Lena Meyer-Landrut

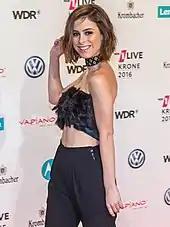
Meyer-Landrut at the 1LIVE Krone 2016

After taking a little break, in December 2016, Meyer-Landrut revealed on her Twitter account that her forthcoming fifth studio album would be called "Gemini" and that she had already begun working on it. In April 2017, she released the single "Lost in You", which reached number 58 in Germany. The following month, Meyer-Landrut participated in the fourth season of the German TV show "Sing meinen Song - Das Tauschkonzert", the German version of the series "The Best Singers". In its third episode, she premiered the previously unreleased song "If I Wasn't Your Daughter". German press instantly discussed the song's content, which refers to Lena's relationship with her father who left the family when she was two. The song reached the top forty in Germany and Switzerland where it became her highest-charting single since 2015's "Wild & Free". A "Sing meinen Song" compilation album, released in May 2016, topped the Austrian and German Albums Chart. In August 2017, Lena collaborated with the German hip hop group Genetikk on the song "Lang lebe die Gang". In November 2017, Meyer-Landrut stated via YouTube that she had scrapped the entire "Gemini" album because she was not happy with it.